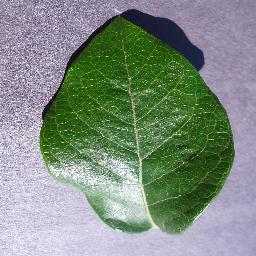
Label: Blueberry___healthy